Distance of closest approach

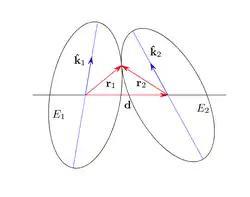
Two externally tangent ellipses

The one anisotropic shape whose excluded volume can be expressed analytically is the spherocylinder; the solution of this problem is a classic work by Onsager. The problem was tackled by considering the distance between two line segments, which are the center lines of the capped cylinders. Results for other shapes are not readily available.